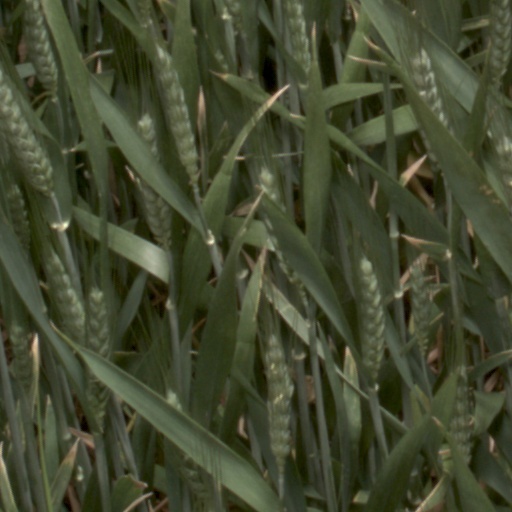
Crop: wheat